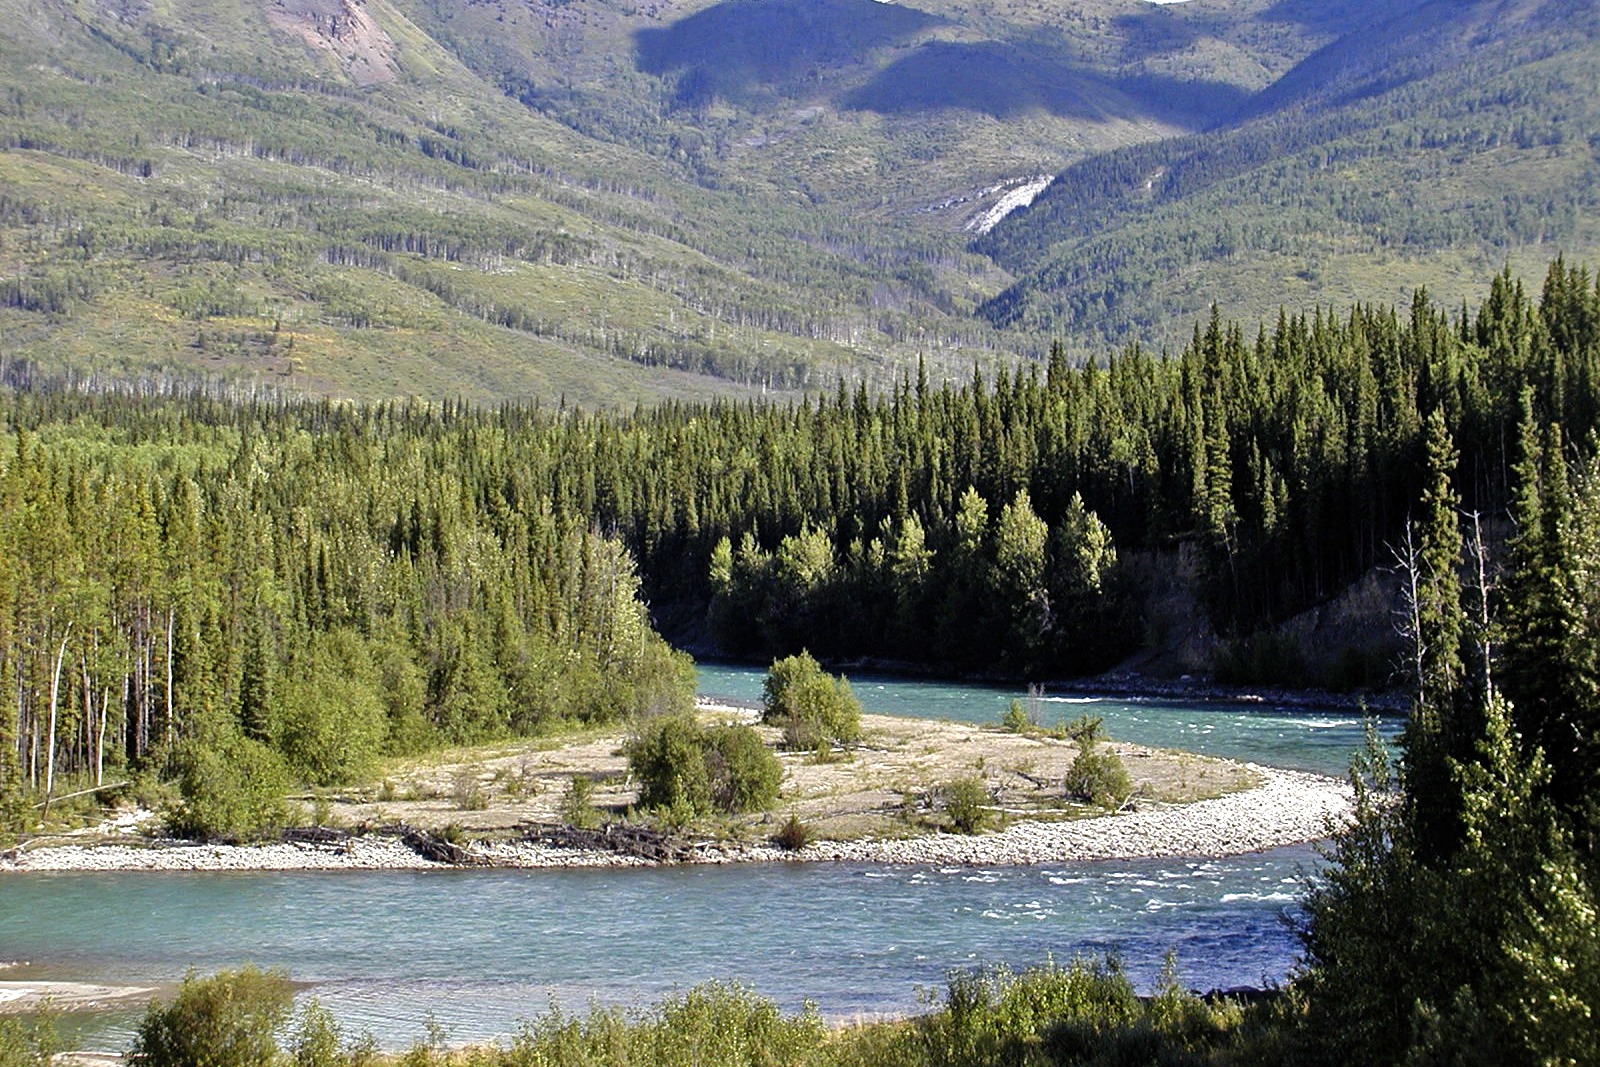
landscape, tree, nature, wilderness, mountain, meadow, lake, river, valley, mountain range, reflection, reservoir, national park, body of water, mountains, canada, plateau, loch, tarn, geographical feature, mountainous landforms, yukon territory